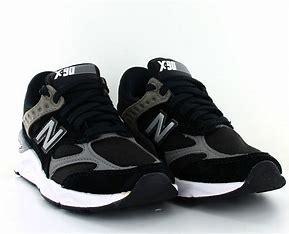
Brand: New
Model: Balance 90